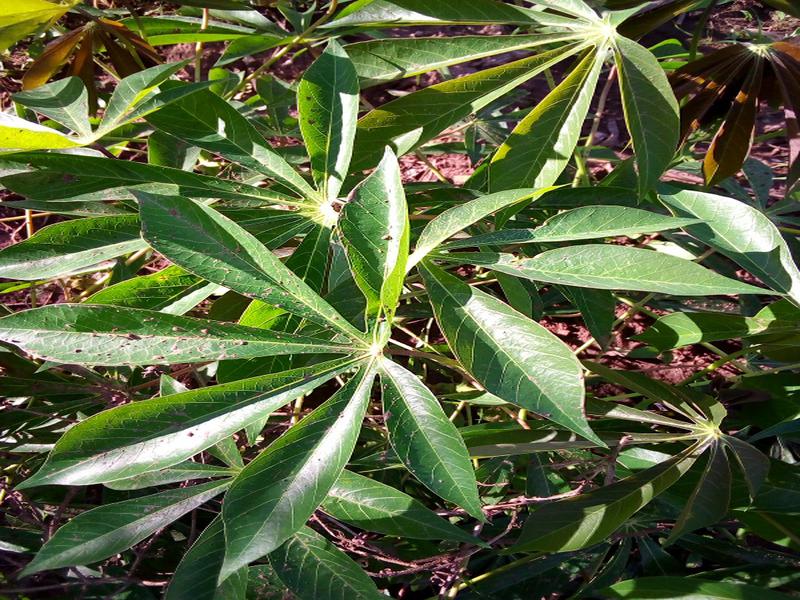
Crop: cassava
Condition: healthy